Donna Bauer

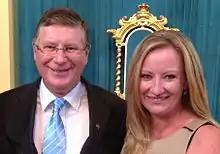
Bauer with then-Victorian Premier Denis Napthine in 2014

Donna Jane Hope (born 4 October 1970) is an Australian politician who represented the Liberal Party as the member for Carrum in the Victorian Legislative Assembly from 2010 to 2014, having previously served as the Deputy Mayor of the City of Kingston.